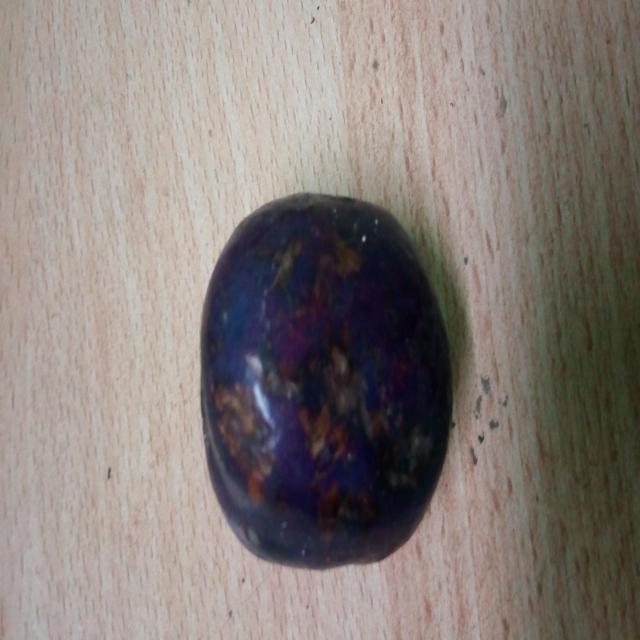
Plum grade: unaffected